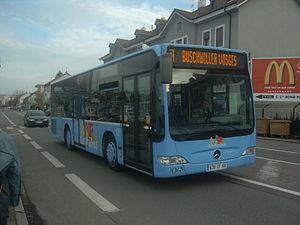
Citaro K de Distribus à la limite entre Saint-Louis et le quartier de Bourgfelden. Ligne 2 vers Buschwiller
Village-Neuf est une commune française de l'agglomération trinationale de Bâle, située dans le département du Haut-Rhin, en région Grand Est.